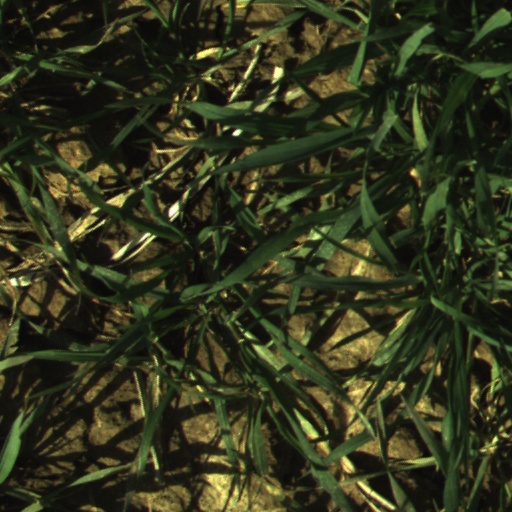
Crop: wheat